Rychlé šípy

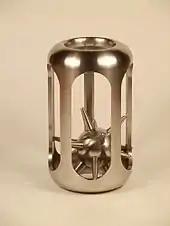
Similar Hedgehog in the Cage as in the movie "Mystery of the Conundrum"

Rychlé šípy ("The Rapid Arrows") is the name of a fictional club of five boys by the Czech writer Jaroslav Foglar. Consisting of Mirek Dušín, Jarka Metelka, Jindra Hojer, Červenáček ("Red Cap"), Rychlonožka ("Speedy") and a dog named Bublina ("Bubble"). Rychlé šípy is a well-known and critically-acclaimed series, though its popularity lies mainly with older generations. The name Mirek Dušín is used by Czechs as a humorous nickname for someone who is notably noble, honest and hard-working. It became the most popular series in the history of Czech comics.